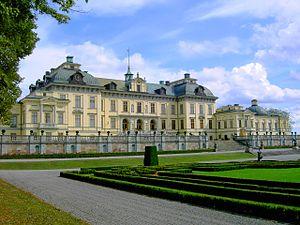
L'histoire architecturale de Stockholm remonte au tout début du XIIIᵉ siècle. D'après certaines sources, il est possible qu'une tour défensive ait été édifiée sur l'île de Stadsholmen aux environs de l'an 1200, voire à la fin du XIIᵉ siècle.